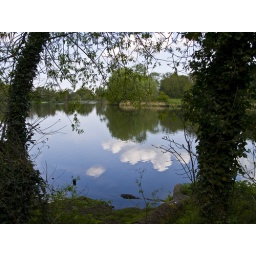
View through the trees of the lake with cloud and tree reflections in the water